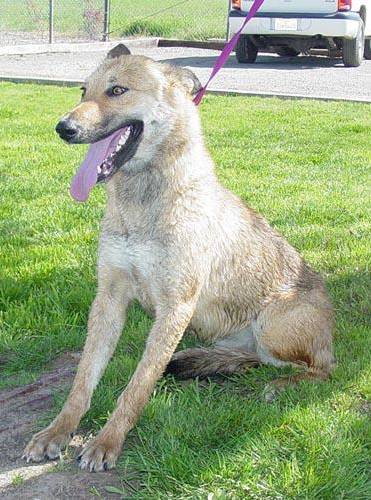
Label: dog